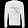
Label: Pullover